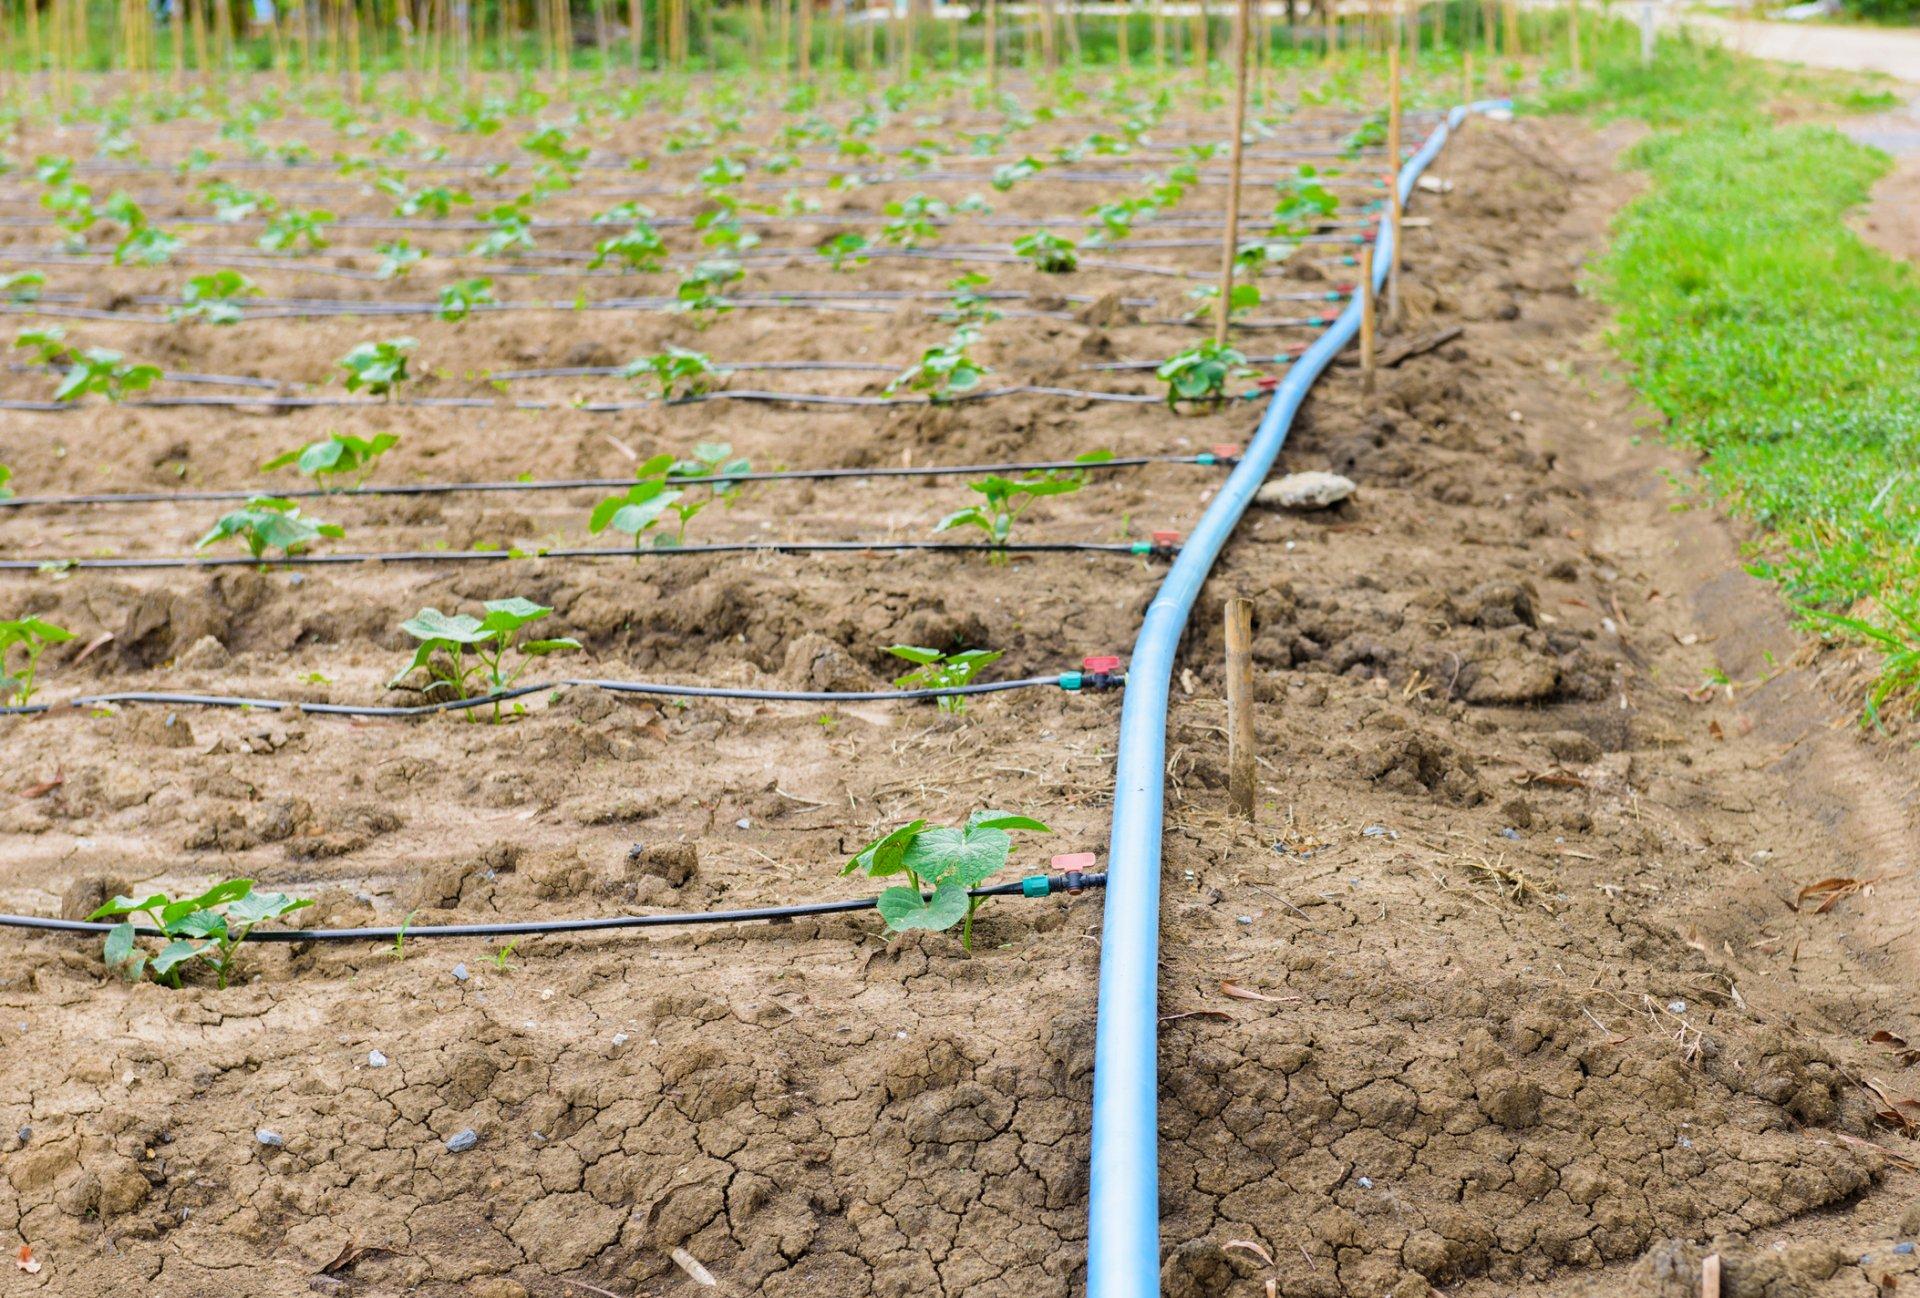
Shamba lenye mimea midogo iliyopandwa kwa safu. Udongo unaonekana mkavu na kuna mfumo wa umwagiliaji wa matone unaotumika. Mfumo huu una mabomba ya samawati na madogo meusi ambayo husambaza maji moja kwa moja kwenye mizizi ya mimea.